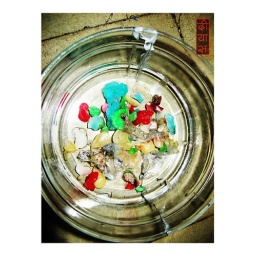
i collect pieces of colourful wax in a broken glass bowl